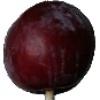
Label: Plum 1